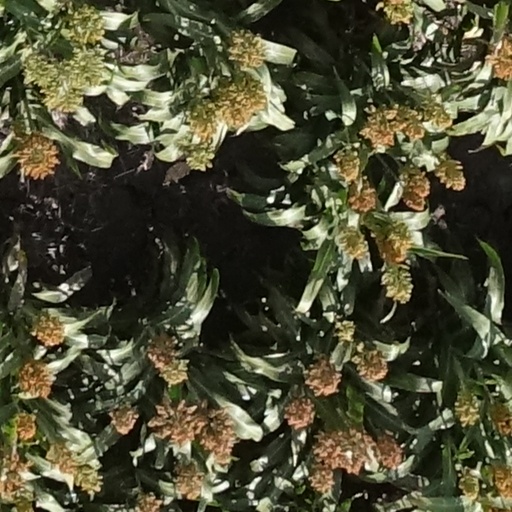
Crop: sorghum